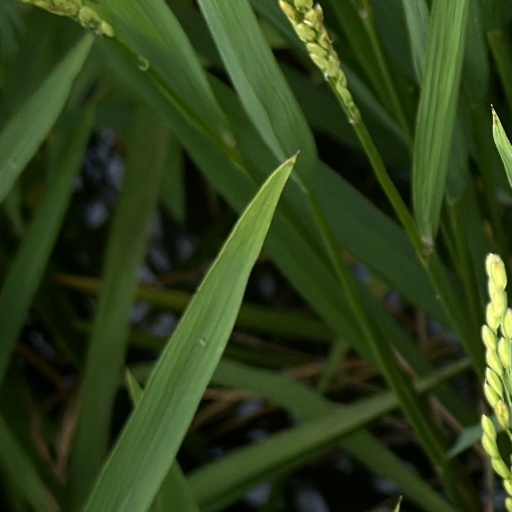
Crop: rice